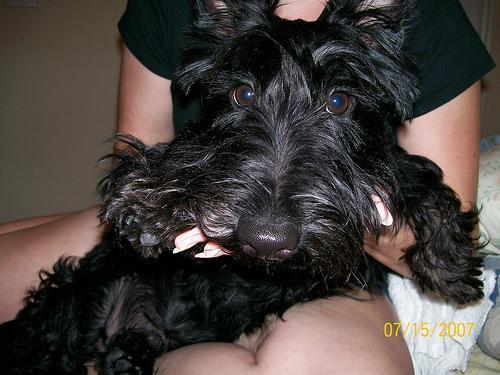
Scotch_terrier